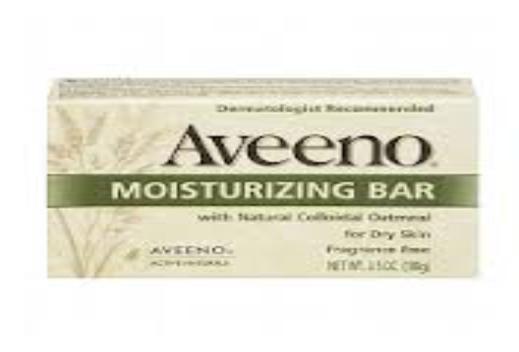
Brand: Aveeno
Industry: Necessities